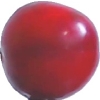
Label: cherry_wax_red